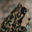
Label: frog